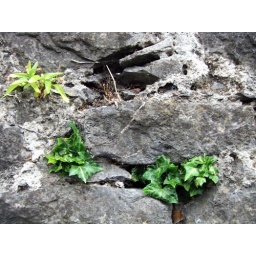
Ivy in the castle wall